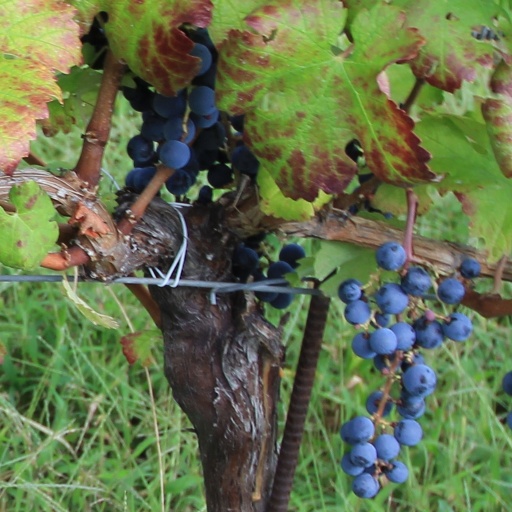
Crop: grape